Ephesus

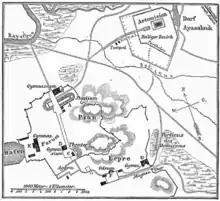
Historical map of Ephesus, from "Meyers Konversationslexikon", 1888

When Alexander the Great defeated the Persian forces at the Battle of Granicus in 334 BC, the Greek cities of Asia Minor were liberated. The pro-Persian tyrant Syrpax and his family were stoned to death, and Alexander was greeted warmly when he entered Ephesus in triumph. When Alexander saw that the temple of Artemis was not yet finished, he proposed to finance it and have his name inscribed on the front. But the inhabitants of Ephesus demurred, claiming that it was not fitting for one god to build a temple to another. After Alexander's death in 323 BC, Ephesus in 290 BC came under the rule of one of Alexander's generals, Lysimachus.